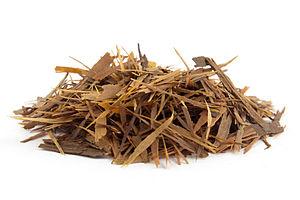
Le lapacho est une préparation médicinale issue du cambium séché de différents arbres du genre Tabebuia, notamment Tabebuia impetiginosa.